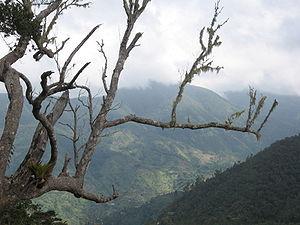
Vivre et laisser mourir est le deuxième roman d'espionnage de l'écrivain britannique Ian Fleming mettant en scène le personnage de James Bond. Il est publié le 5 avril 1954 au Royaume-Uni. La traduction française parait en 1959 sous le titre Requins et services secrets avant de prendre définitivement le titre Vivre et laisser mourir en 1964.
James Bond 007 contre Dʳ No est un film britannique réalisé par Terence Young et sorti en 1962 au Royaume-Uni et en Irlande, en 1963 ailleurs. C'est le premier de la série des films de James Bond qui en comporte actuellement 25. Il est tiré du roman Docteur No de Ian Fleming, publié en 1958.
Cet article recense les sites inscrits au patrimoine mondial en Jamaïque.